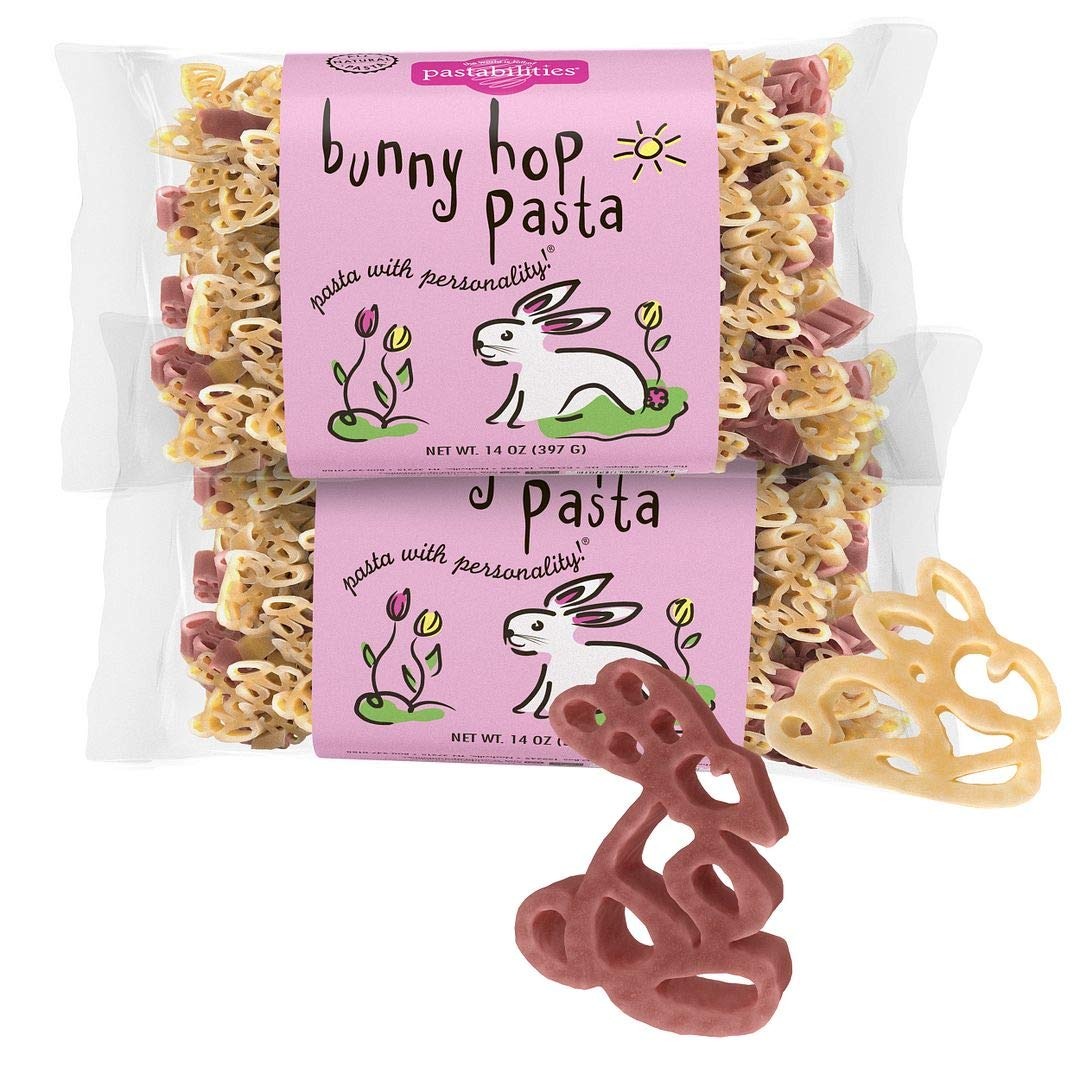
Item Name: Pastabilities Fun Shaped Pasta for Kids - Bunny Hop Pasta - Easter Animal Theme, Non-GMO Natural Wheat Pasta, All-Natural, Kosher Certified, Made in the USA, (2 Pack,14 Oz)
Bullet Point 1: FUN SHAPED PASTA THAT KIDS LOVE TO EAT: Pastabilities Bunny Hop Pasta is Kosher certified, all-natural GMO. Kids will love the fun shaped pasta featuring bunny shapes! Perfect for kids, animal lovers, Easter and more!
Bullet Point 2: HIGHEST QUALITY INGREDIENTS: Pastabilities Pasta for kids is made with 100% durum wheat and vegetable powders with pieces that are the perfect bite size. Our fun shaped bunny pasta taste great and your kids will love it!
Bullet Point 3: MADE THE OLD-WORLD ITALIAN WAY: Pastabilities Pasta uses bronze dies and slow drying, creating a porous texture and more delicious taste. Kids will love the fun shapes and your entire family will love the taste!
Bullet Point 4: KOSHER CERTIFIED, ALL NATURAL NON-GMO, VEGAN PLANT BASED: Pastabilities Pasta is vegan pasta noodles that are Non GMO and made in the USA. Pastabilities Pasta is the perfect healthy meal for your entire family.
Bullet Point 5: FUN PASTA SHAPES FOR EVERYONE: Pastabilities Pasta comes in many fun shapes for the entire family. From animal shaped pasta, sports, holidays, and more, our shapes are perfect for any occasion and craft projects too!
Bullet Point 6: PERFECT FOR SUMMER GATHERINGS: Pastabilities Pasta is perfect for all of your summer gatherings. Birthday parties, grilling out, Memorial Day, Labor Day and more! Our Pasta is great for backyard appetizers, pasta salad, BBQ pasta and more!
Product Description: Discover the joy of mealtime with our delightful fun-shaped pasta, perfect for creating memorable family meals. At Pastabilities, we offer a variety of unique pasta shapes, from holiday themes to sports and animals, crafted in small batches using traditional Italian techniques. Made from premium durum wheat and natural vegetable powders, our pasta is both delicious and nutritious, serving as a wholesome choice for any meal. Each 14 oz. bag serves 4-6 as an entrée or 6-8 as a side dish, making it ideal for sharing. Designed with families in mind, our pasta turns ordinary meals into something special while supporting a healthy lifestyle.
Value: 28.0
Unit: Ounce

Price: 19.99